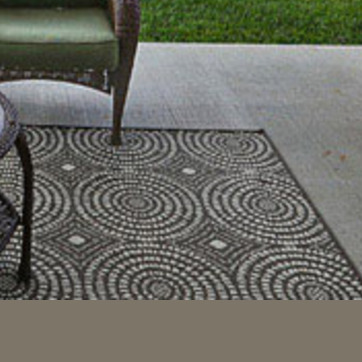
Material: carpet